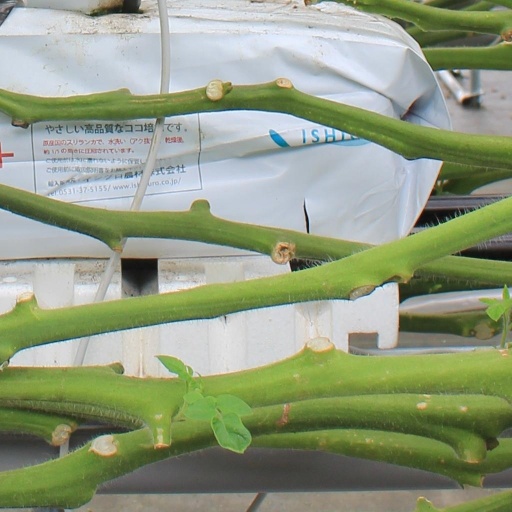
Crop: tomato